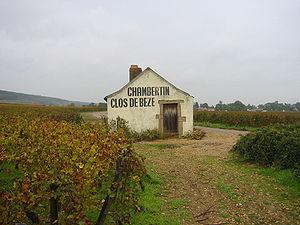
Vignoble du Clos de Beze 2. Appelation Gevrey Chambertin grand cru AOC des vins de Bourgogne
Le gevrey-chambertin est un vin français d'appellation d'origine contrôlée produit sur une partie de la commune de Gevrey-Chambertin et de Brochon, en Côte-d'Or. Il s'agit d'un vin de Bourgogne, sur la côte de Nuits.
La route des Grands Crus est une route touristique de France qui traverse la partie la plus prestigieuse du vignoble de Bourgogne soit trente-huit villages viticoles pittoresques des Côte de Nuits et Côte de Beaune, entre Dijon et Santenay, sur une longueur de 60 kilomètres.
Le chambertin-clos-de-bèze est un vin français d'appellation d'origine contrôlée produit sur le climat du Clos de Bèze à Gevrey-Chambertin, en Côte-d'Or. Il est classé parmi les grands crus de la côte de Nuits.